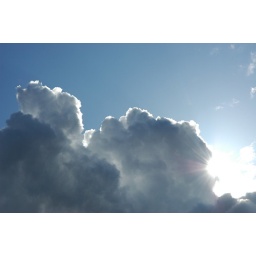
The sun breaks through clouds in a blue sky, Seattle, Washington, USA